Economy of Svalbard

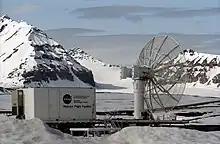
NASA research facility in Ny-Ålesund

Research on Svalbard centers on Longyearbyen and Ny-Ålesund, the most accessible areas in the high Arctic. Norway grants permission for any nation to conduct research on Svalbard, resulting in the Polish Polar Station and the Chinese Arctic Yellow River Station. The University Centre in Svalbard (UNIS) in Longyearbyen was established in 1993 and offers undergraduate, graduate and postgraduate courses to 350 students. The Svalbard Global Seed Vault is a "doomsday" seedbank to store seeds from as many of the world's crop varieties and their botanical wild relatives as possible. A cooperation between the Government of Norway and the Global Crop Diversity Trust, the vault is cut into rock near Longyearbyen, keeping it at a natural and refrigerating the seeds to . The Svalbard Undersea Cable System is a fibre optic lines from Svalbard to Harstad, needed for communicating with polar orbiting satellite stations on Svalbard.